Bruchsal Palace

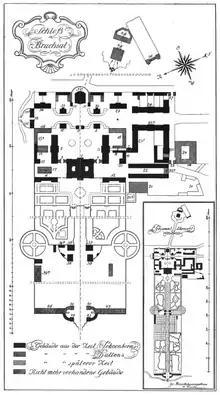
Plan of Bruchsal Palace's grounds. The Ehrenhof is at the center of the map.

Sometimes called the Damiansburg ("Damian's Castle"), after Damian Hugo von Schönborn, who built the palace with unconventional methods and purpose. Damian Hugo built the palace with careful financing and a reliance on local industry, which allowed him to maintain a positive annual income despite the cost of construction. Additionally, the palace was built of brick in response to the French destruction by fire of the .